UEFA Women's Euro 2022 final

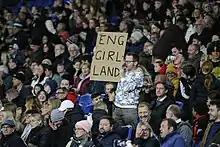
Support for women's football within the wider football culture grew. A member of the crowd at an England women's match in October 2022 is holding a sign reading "Eng-Girl-Land", a play on the popular "Eng-Ger-Land" football chant.

The match kicked off at 17:00 local time (BST) in front of 87,192 spectators. This set an attendance record both for a women's international fixture in Europe and for a match in the final tournament of a UEFA women's or men's national team competition. Ellen White had an early chance for England, but headed straight at German goalkeeper Frohms; White then picked up an early yellow card, as did teammate Stanway. In the 25th minute a goalmouth scramble nearly resulted in a goal for Germany, before England goalkeeper Mary Earps gathered the ball. An appeal for a penalty because the ball had struck England captain Leah Williamson's arm was turned down; moments later at the other end of the pitch there were similar appeals for a penalty after the ball struck German forward Schüller's arm, which was also denied. White missed another chance just before half-time, sending the ball over the bar, with the first half ending goalless. Germany made a substitution at half-time, replacing Brand with Tabea Waßmuth.